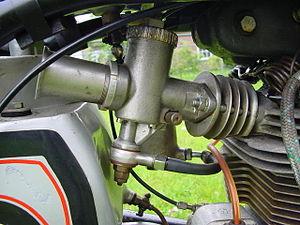
AMAL était une société d'ingénierie britannique basée à Birmingham, Angleterre, qui commercialisait des accessoires pour motos et les fabricants de petits moteurs industriels entre 1927 et 1993.